Quad-City Times

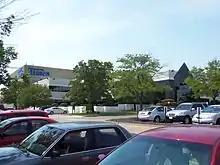
The Quad-City Times building in Davenport, Iowa

The newspaper receives Iowa political news from Lee Enterprises' Des Moines bureau and Illinois political news from its Springfield bureau.